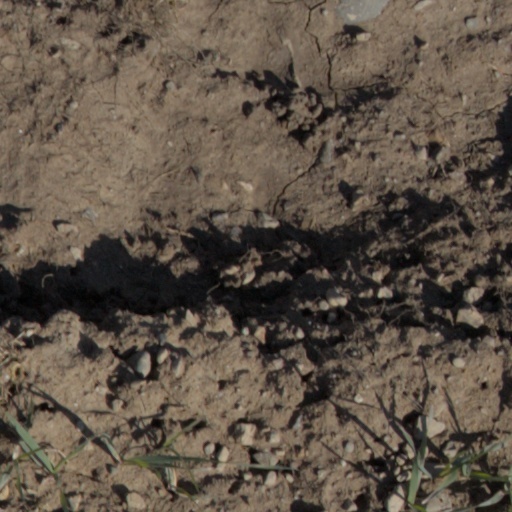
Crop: wheat